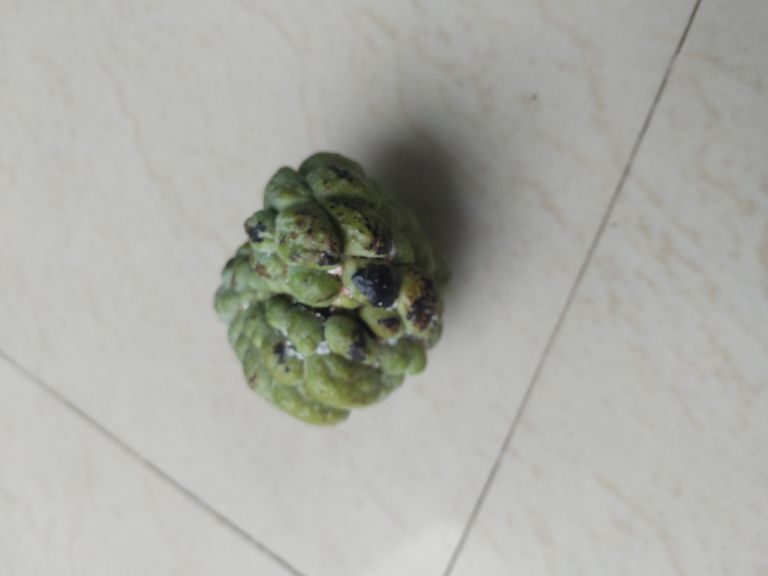
Disease label: Blank Canker